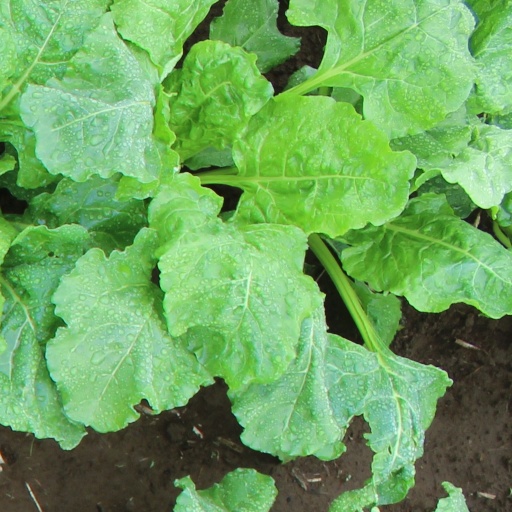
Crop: sugar beet